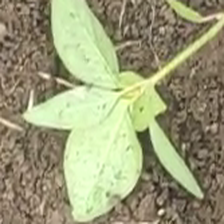
Weed species: Moti_dudhi(Euphorbia_geneculata_L)